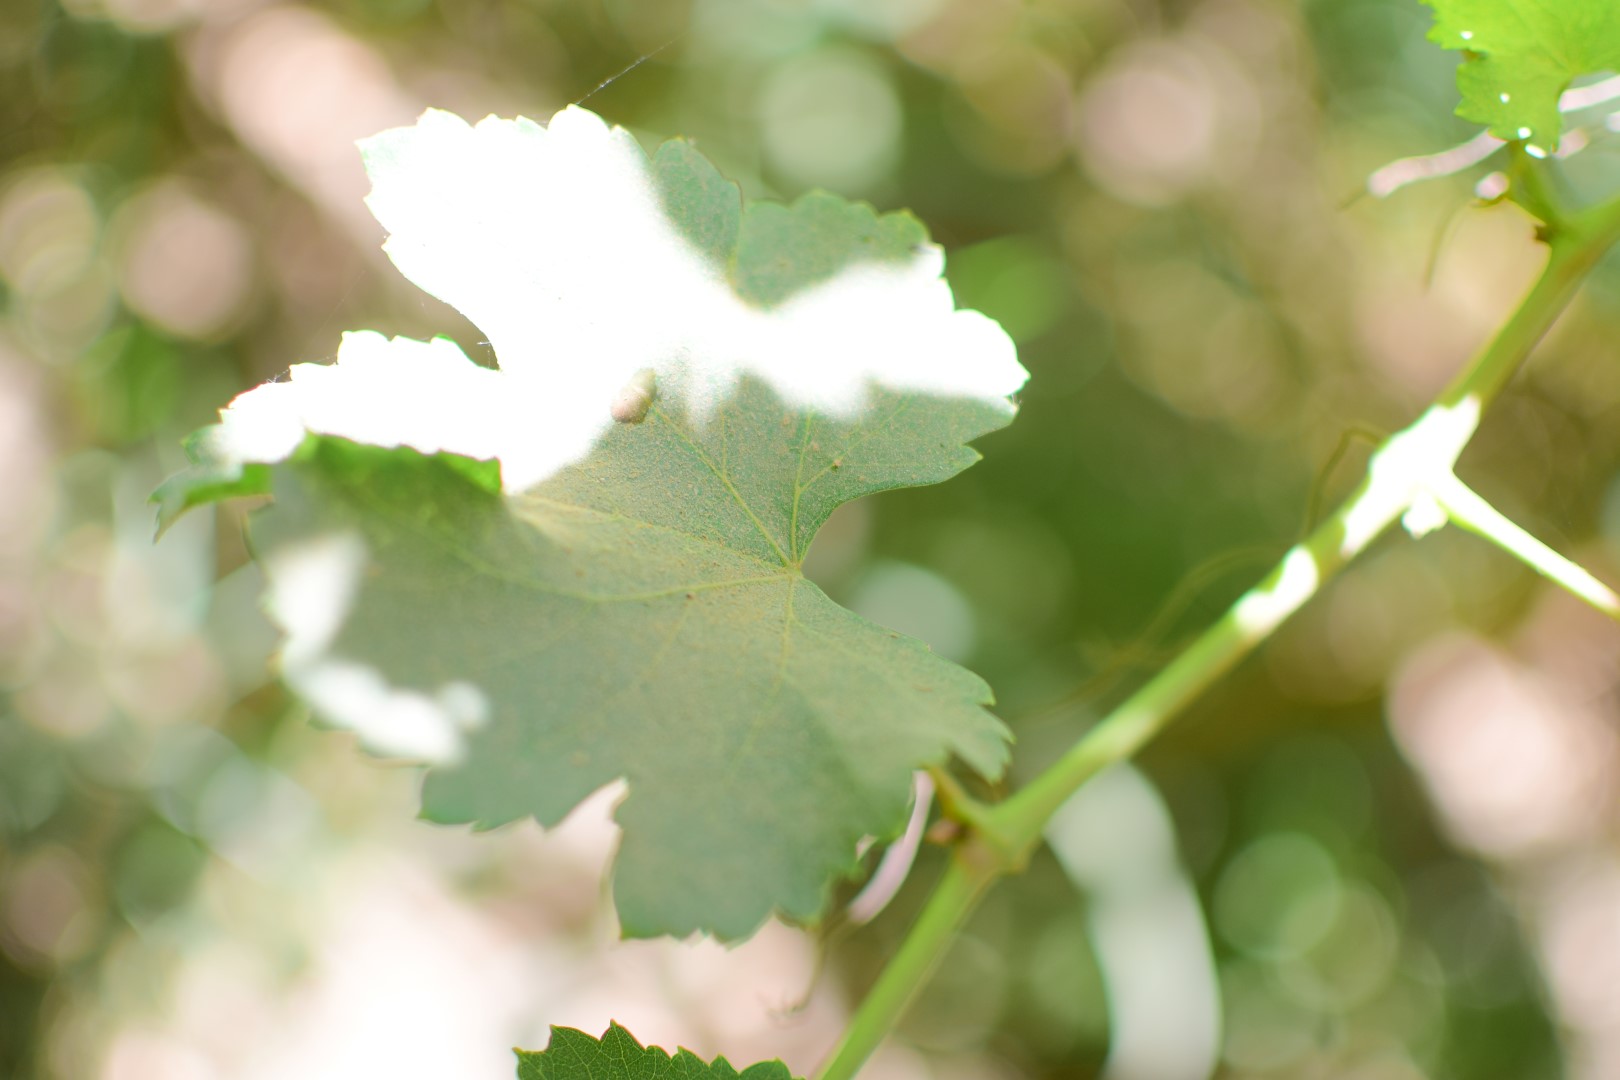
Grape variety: Frinsi